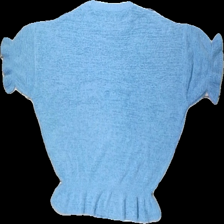
View: back
Type: Top
Category: Ladies
Brand: Not in the list
Brand text on label: jacqeline de yong
Colors: Blue
Material: 51% akryl 49% nylon
Pattern: Other
Cut: C-collar
Size: L
Season: All
Price range: 50-100
Recommended usage: Reuse
Description: stickad top med volanger